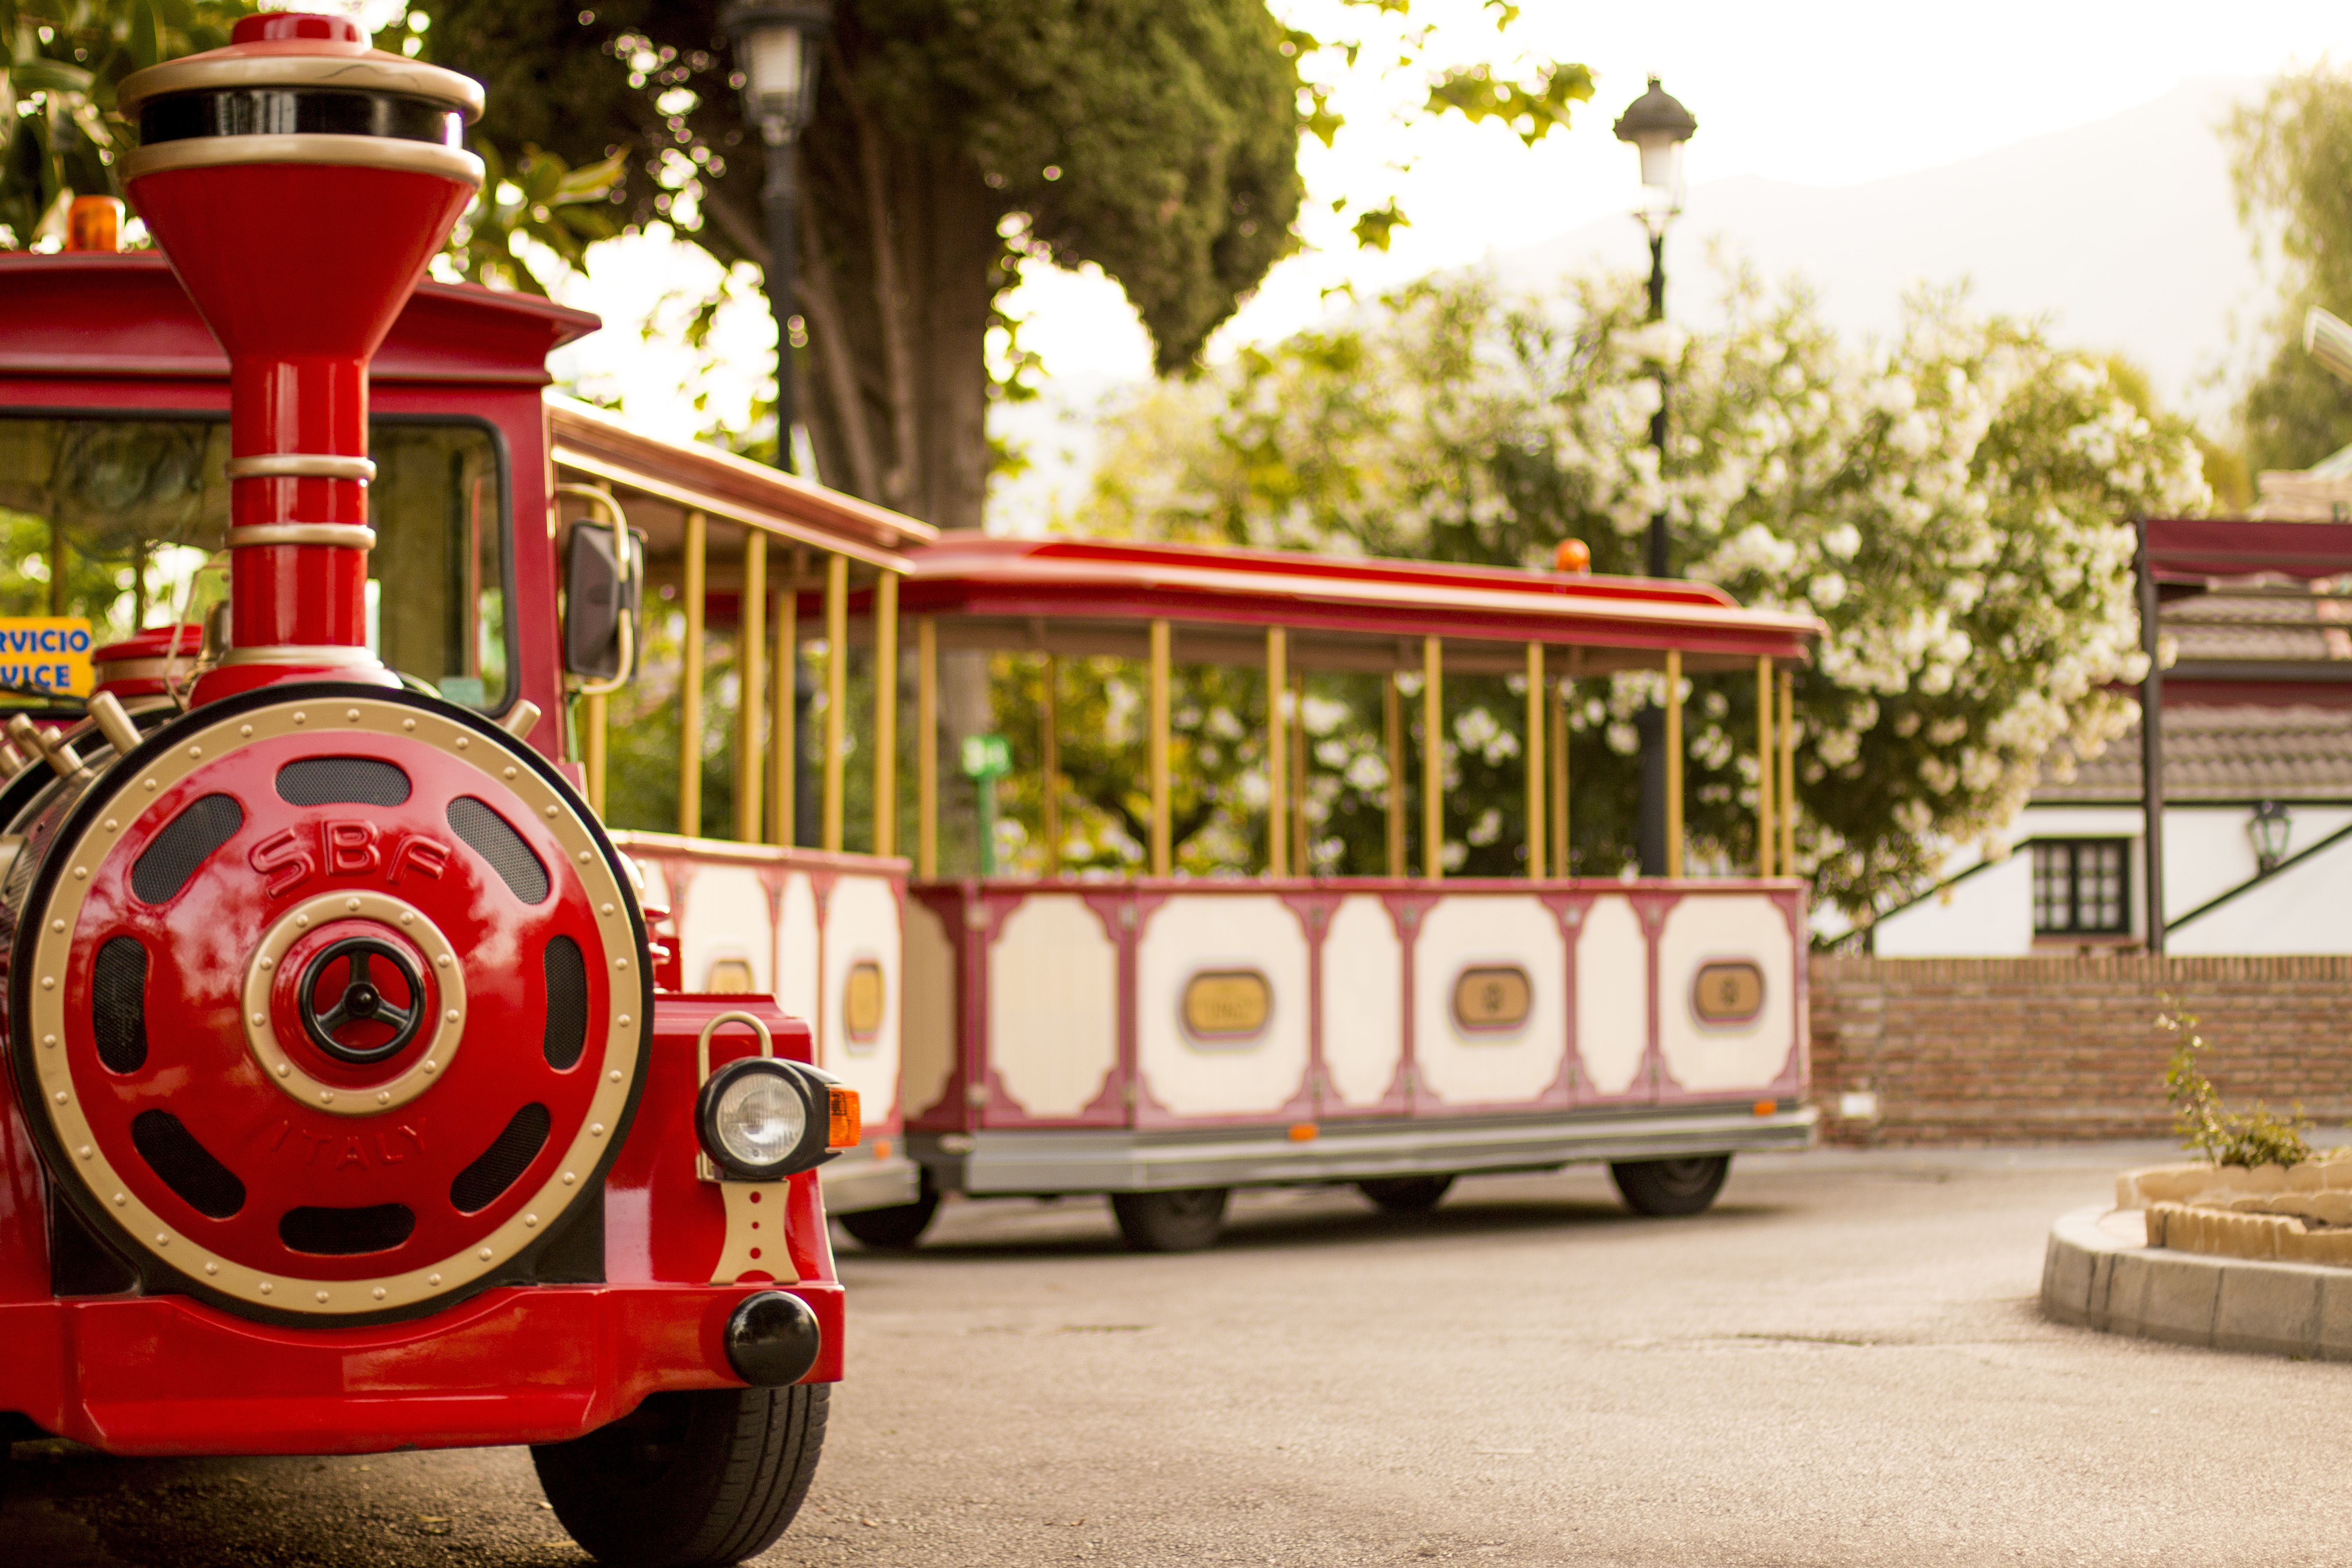
red, vehicle, amusement park, playground